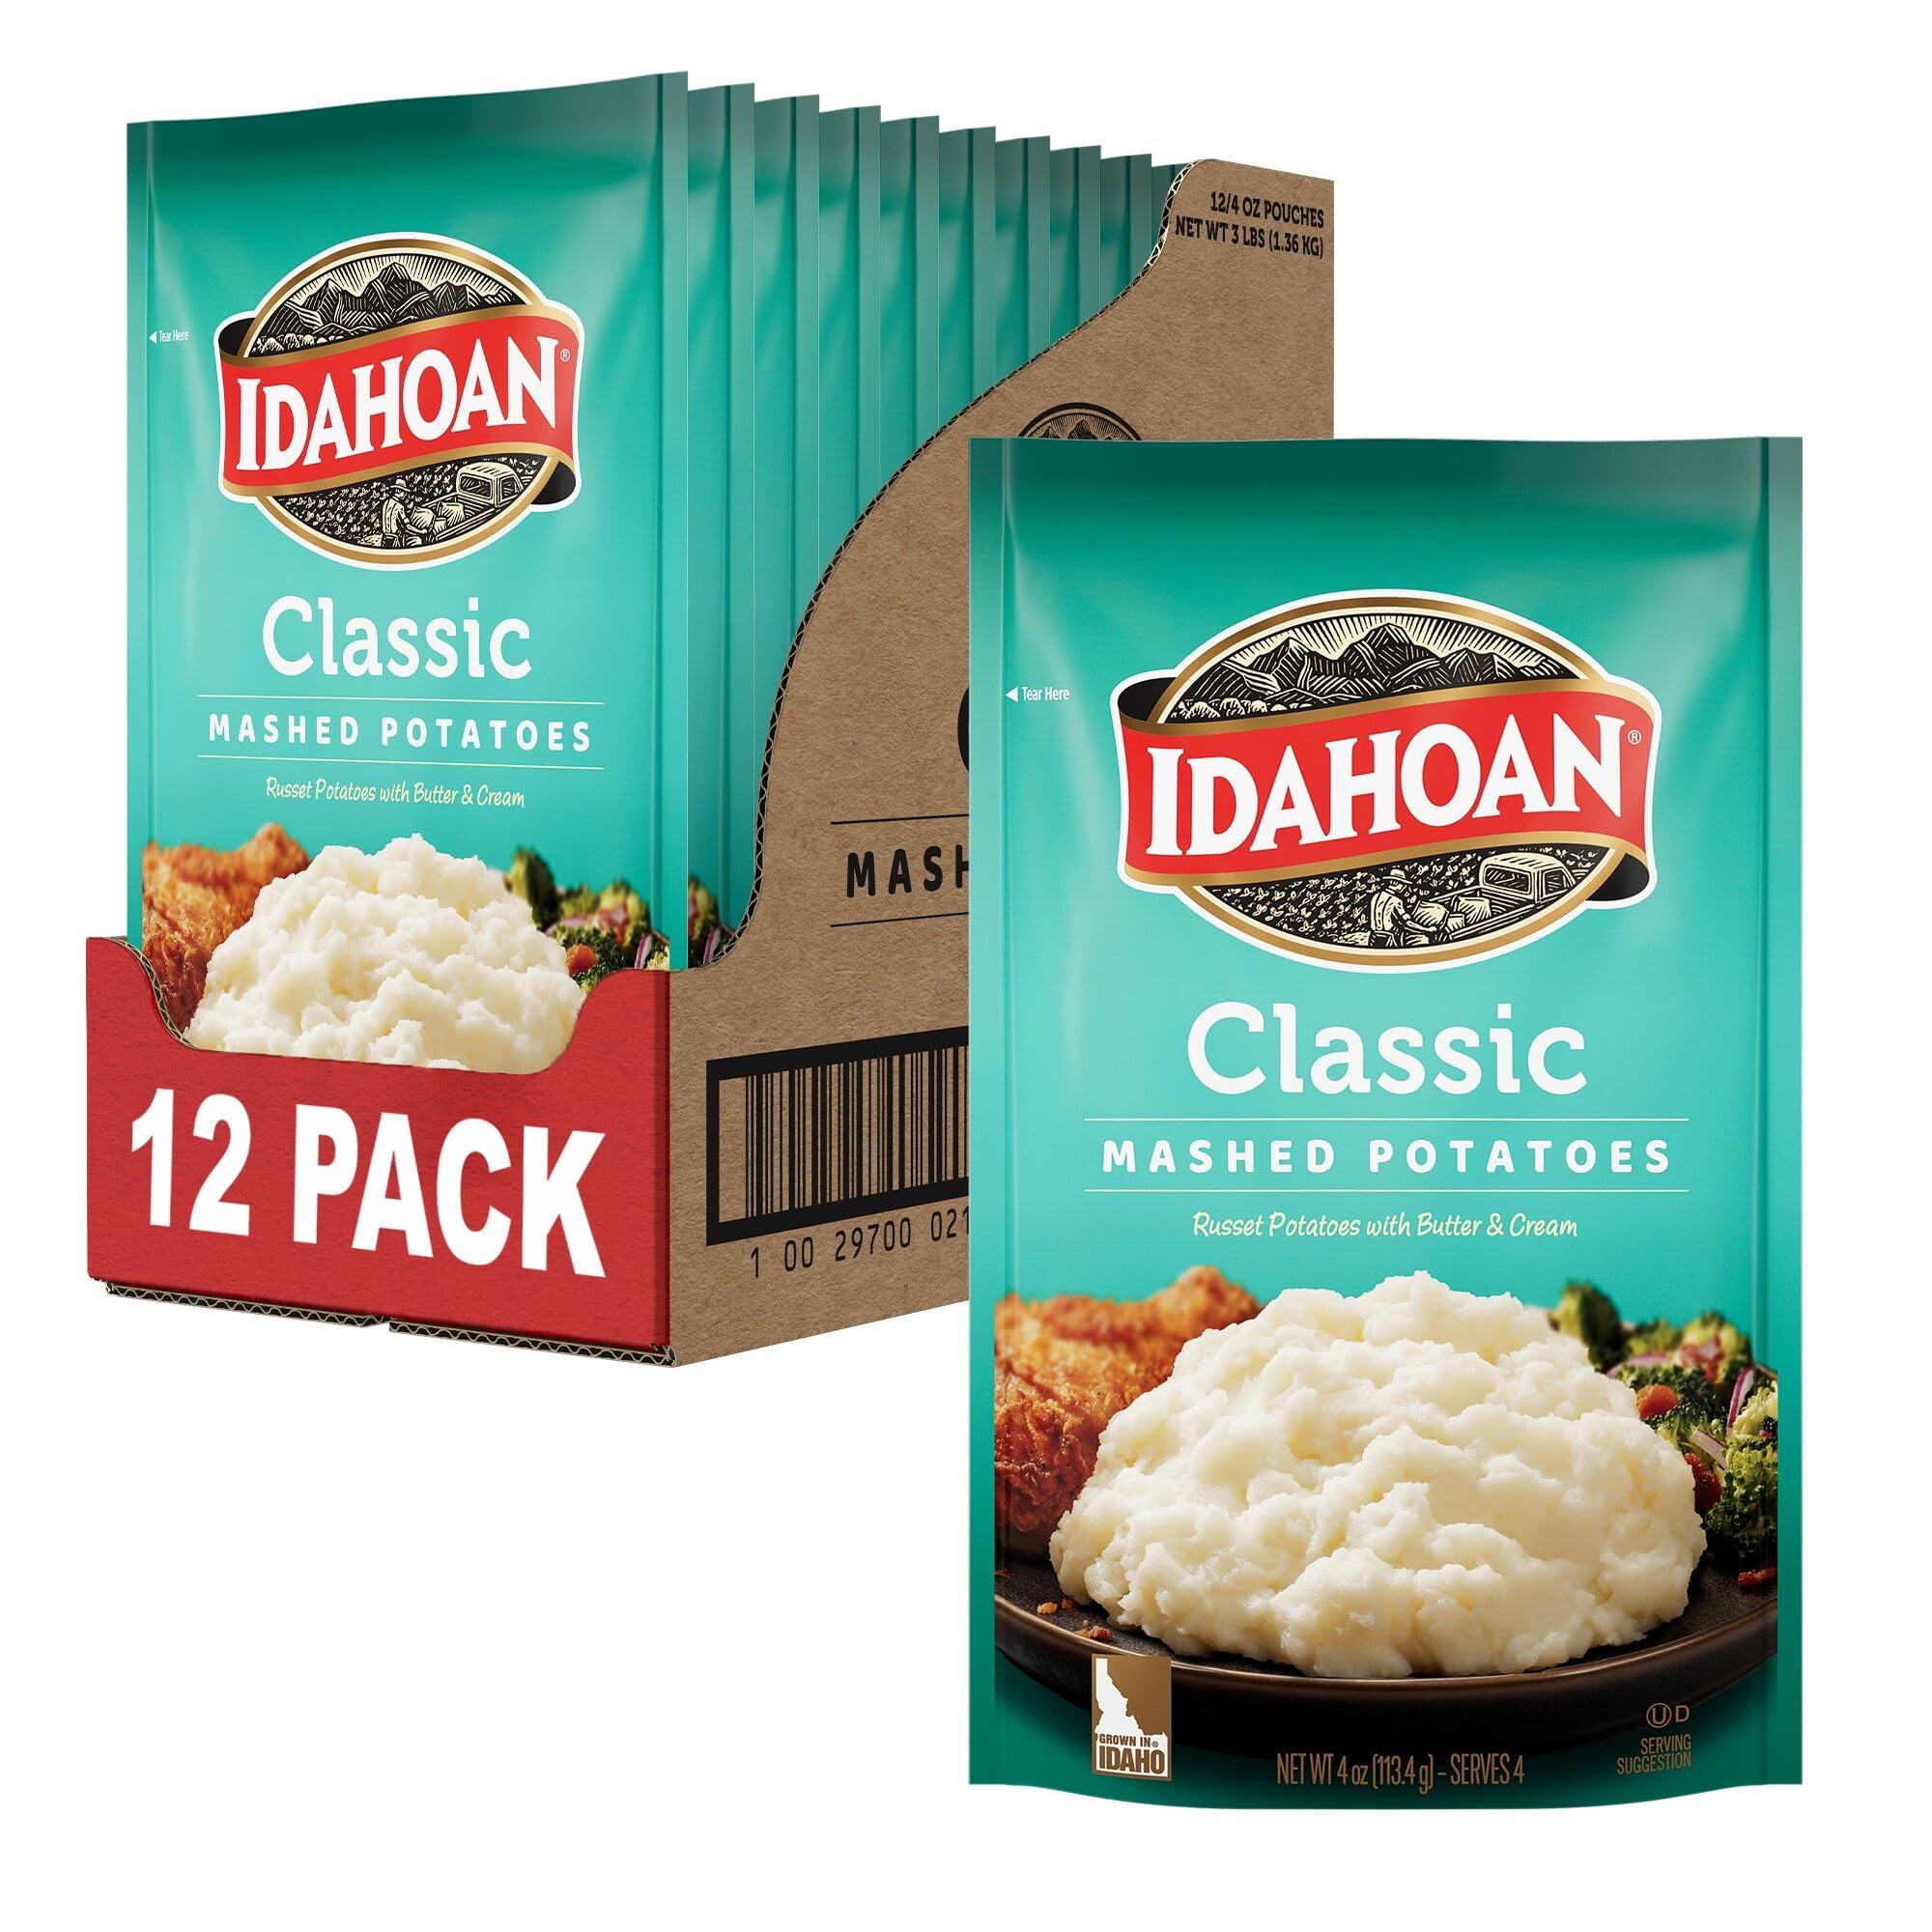
Item Name: Idahoan Classic Mashed Potatoes, 4 oz (Pack of 12)
Bullet Point 1: Made with 100% real Idaho potatoes
Bullet Point 2: Naturally gluten-free
Bullet Point 3: Includes 12 (4oz) pouches, 48 servings
Bullet Point 4: Easy and quick to prepare—simply add water and ready in 4 minutes
Bullet Point 5: Great to pair with any meat or vegetable for a wholesome family meal
Value: 48.0
Unit: Ounce

Price: 26.995